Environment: real
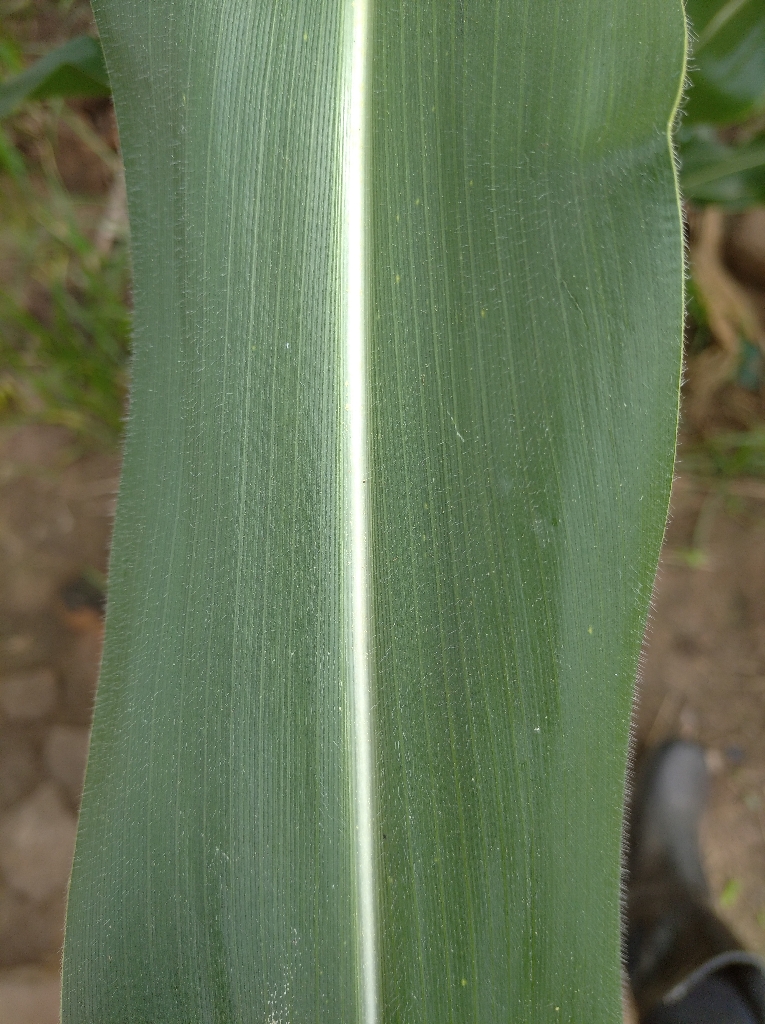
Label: healthy